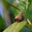
Label: snail